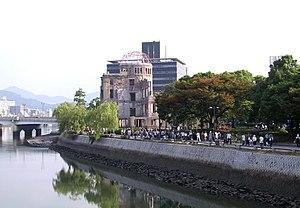
Les bombardements atomiques d'Hiroshima et de Nagasaki, ultimes bombardements stratégiques américains au Japon, ont lieu les 6 août et 9 août 1945 sur les villes d'Hiroshima et de Nagasaki. Hiroshima est le siège de la 5ᵉ division de la deuxième armée générale et le centre de commandement du général Shunroku Hata, et Nagasaki est choisie pour remplacer la cité historique de Kyoto.